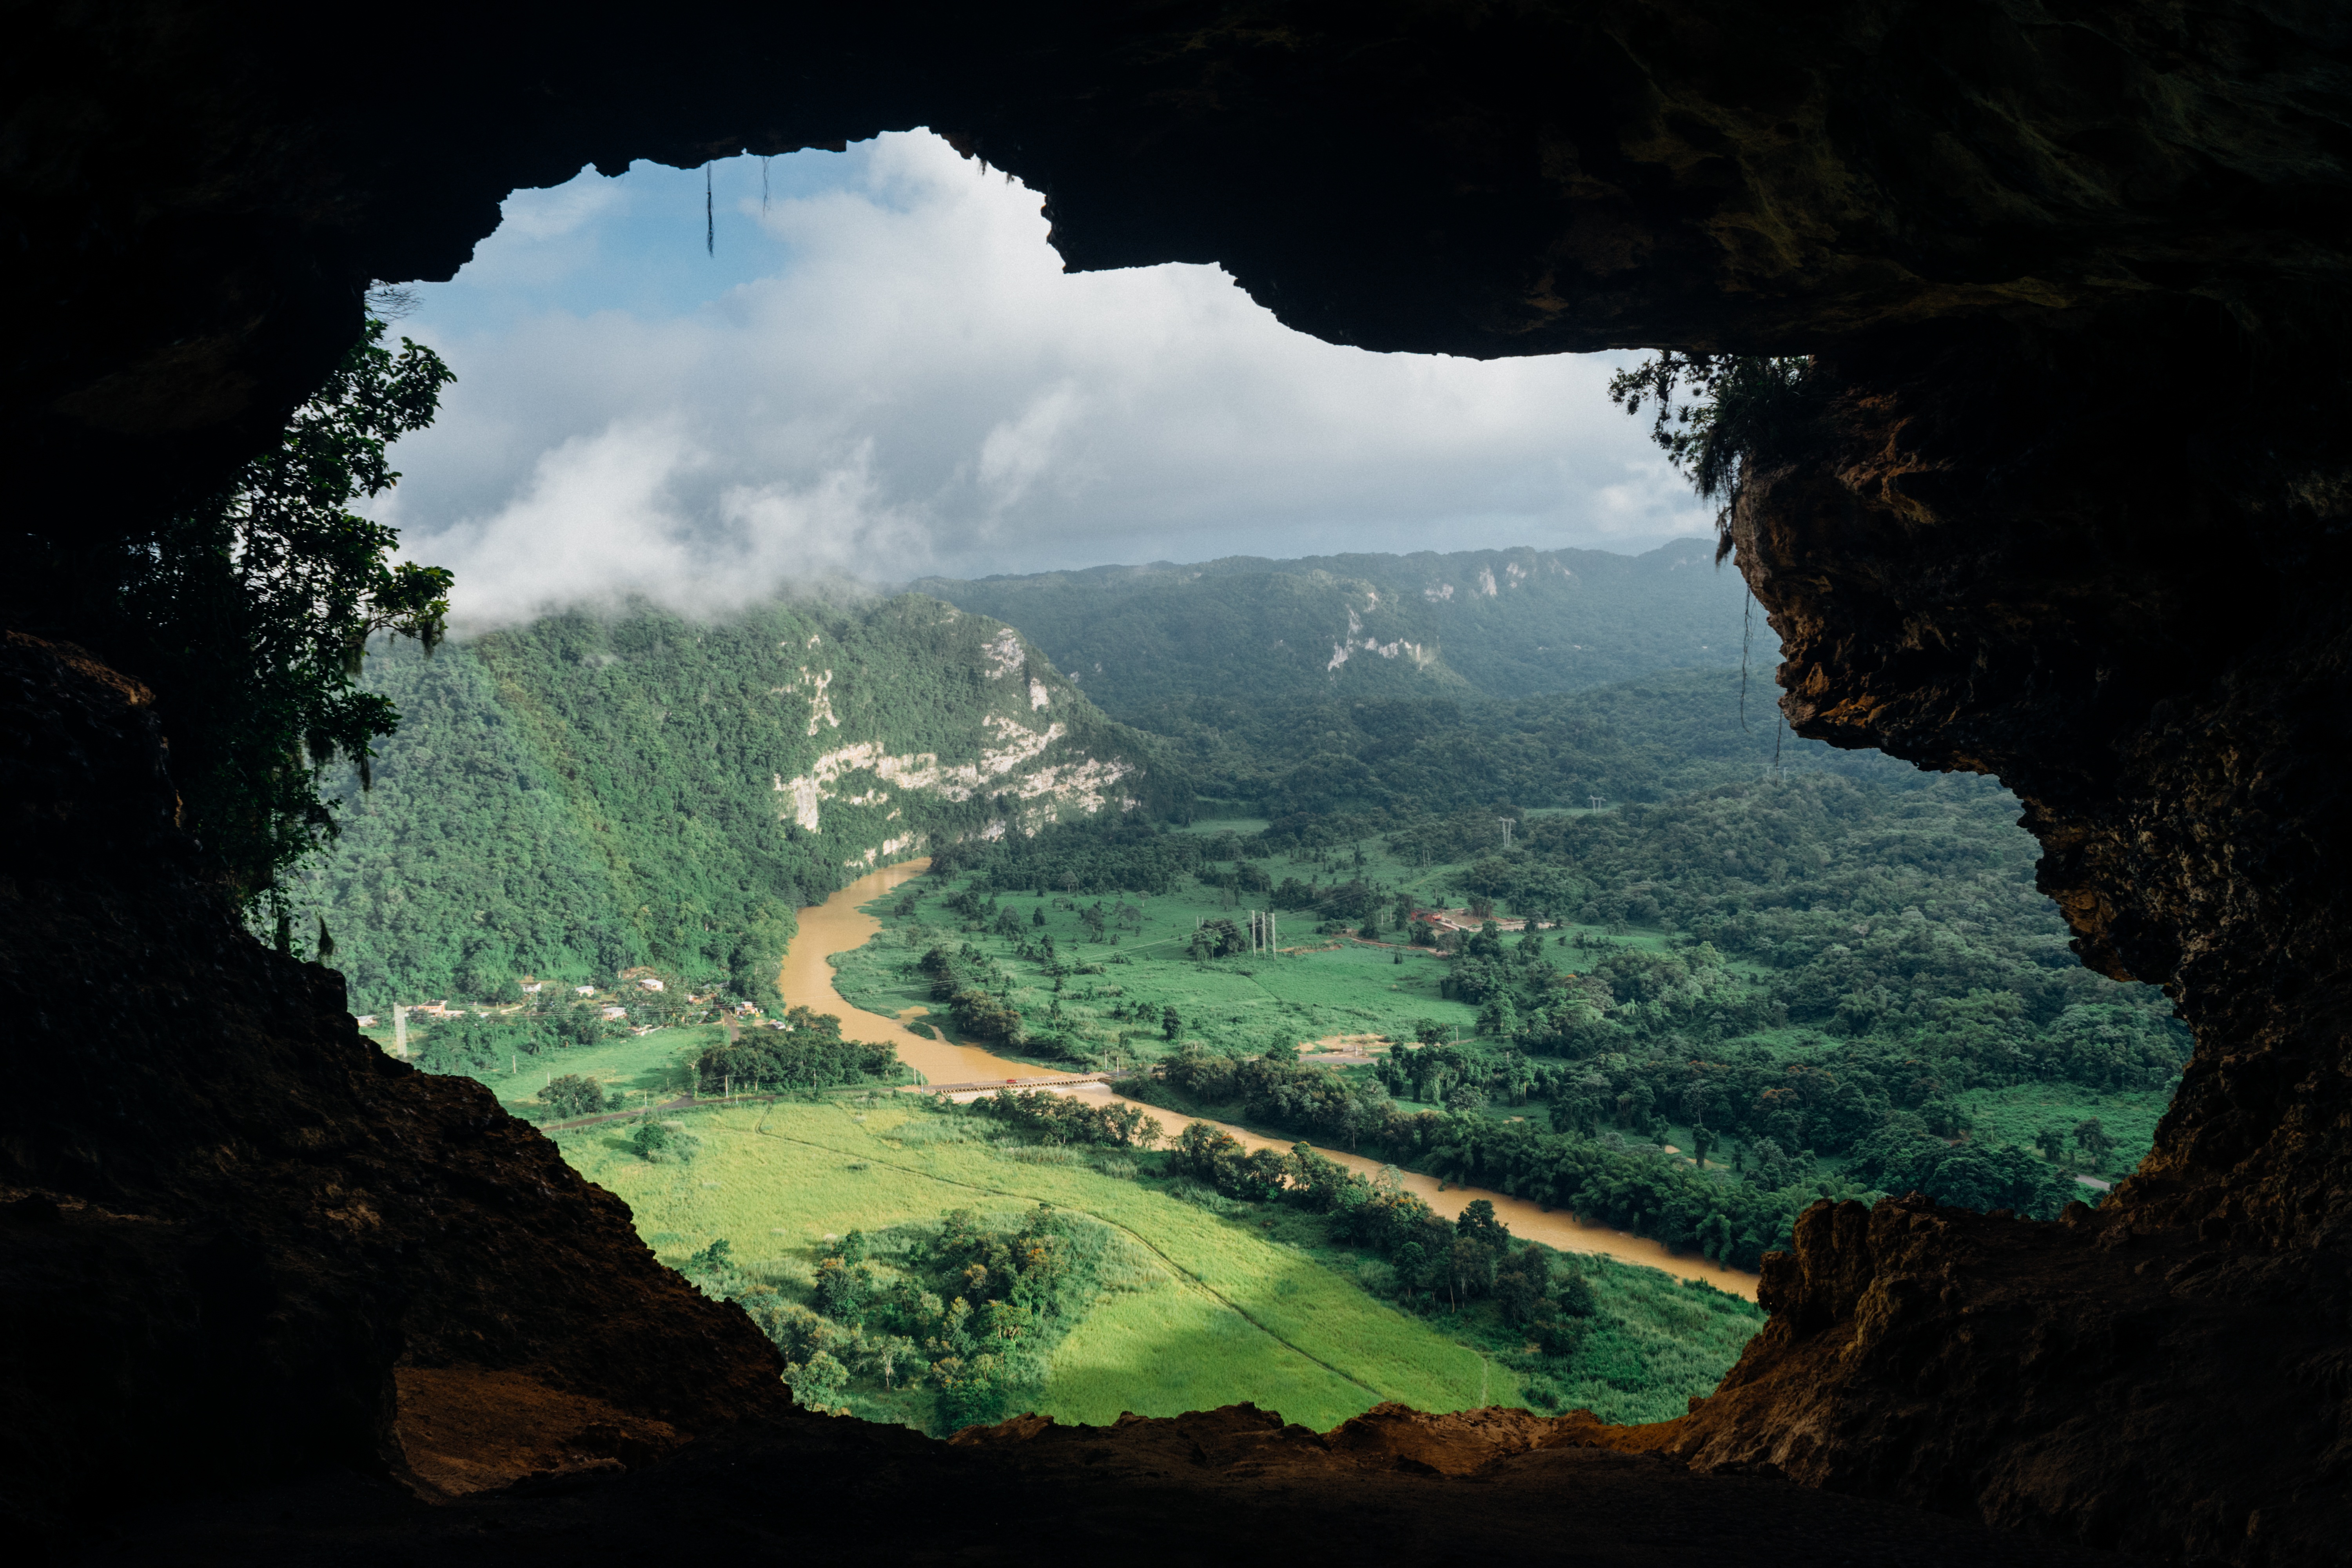
landscape, sea, coast, water, nature, rock, mountain, cloud, hole, window, view, river, valley, formation, cliff, stream, cave, green, reflection, craggy, terrain, cavern, shelter, geology, earth, vegetation, landform, aerial photography, out of, geographical feature